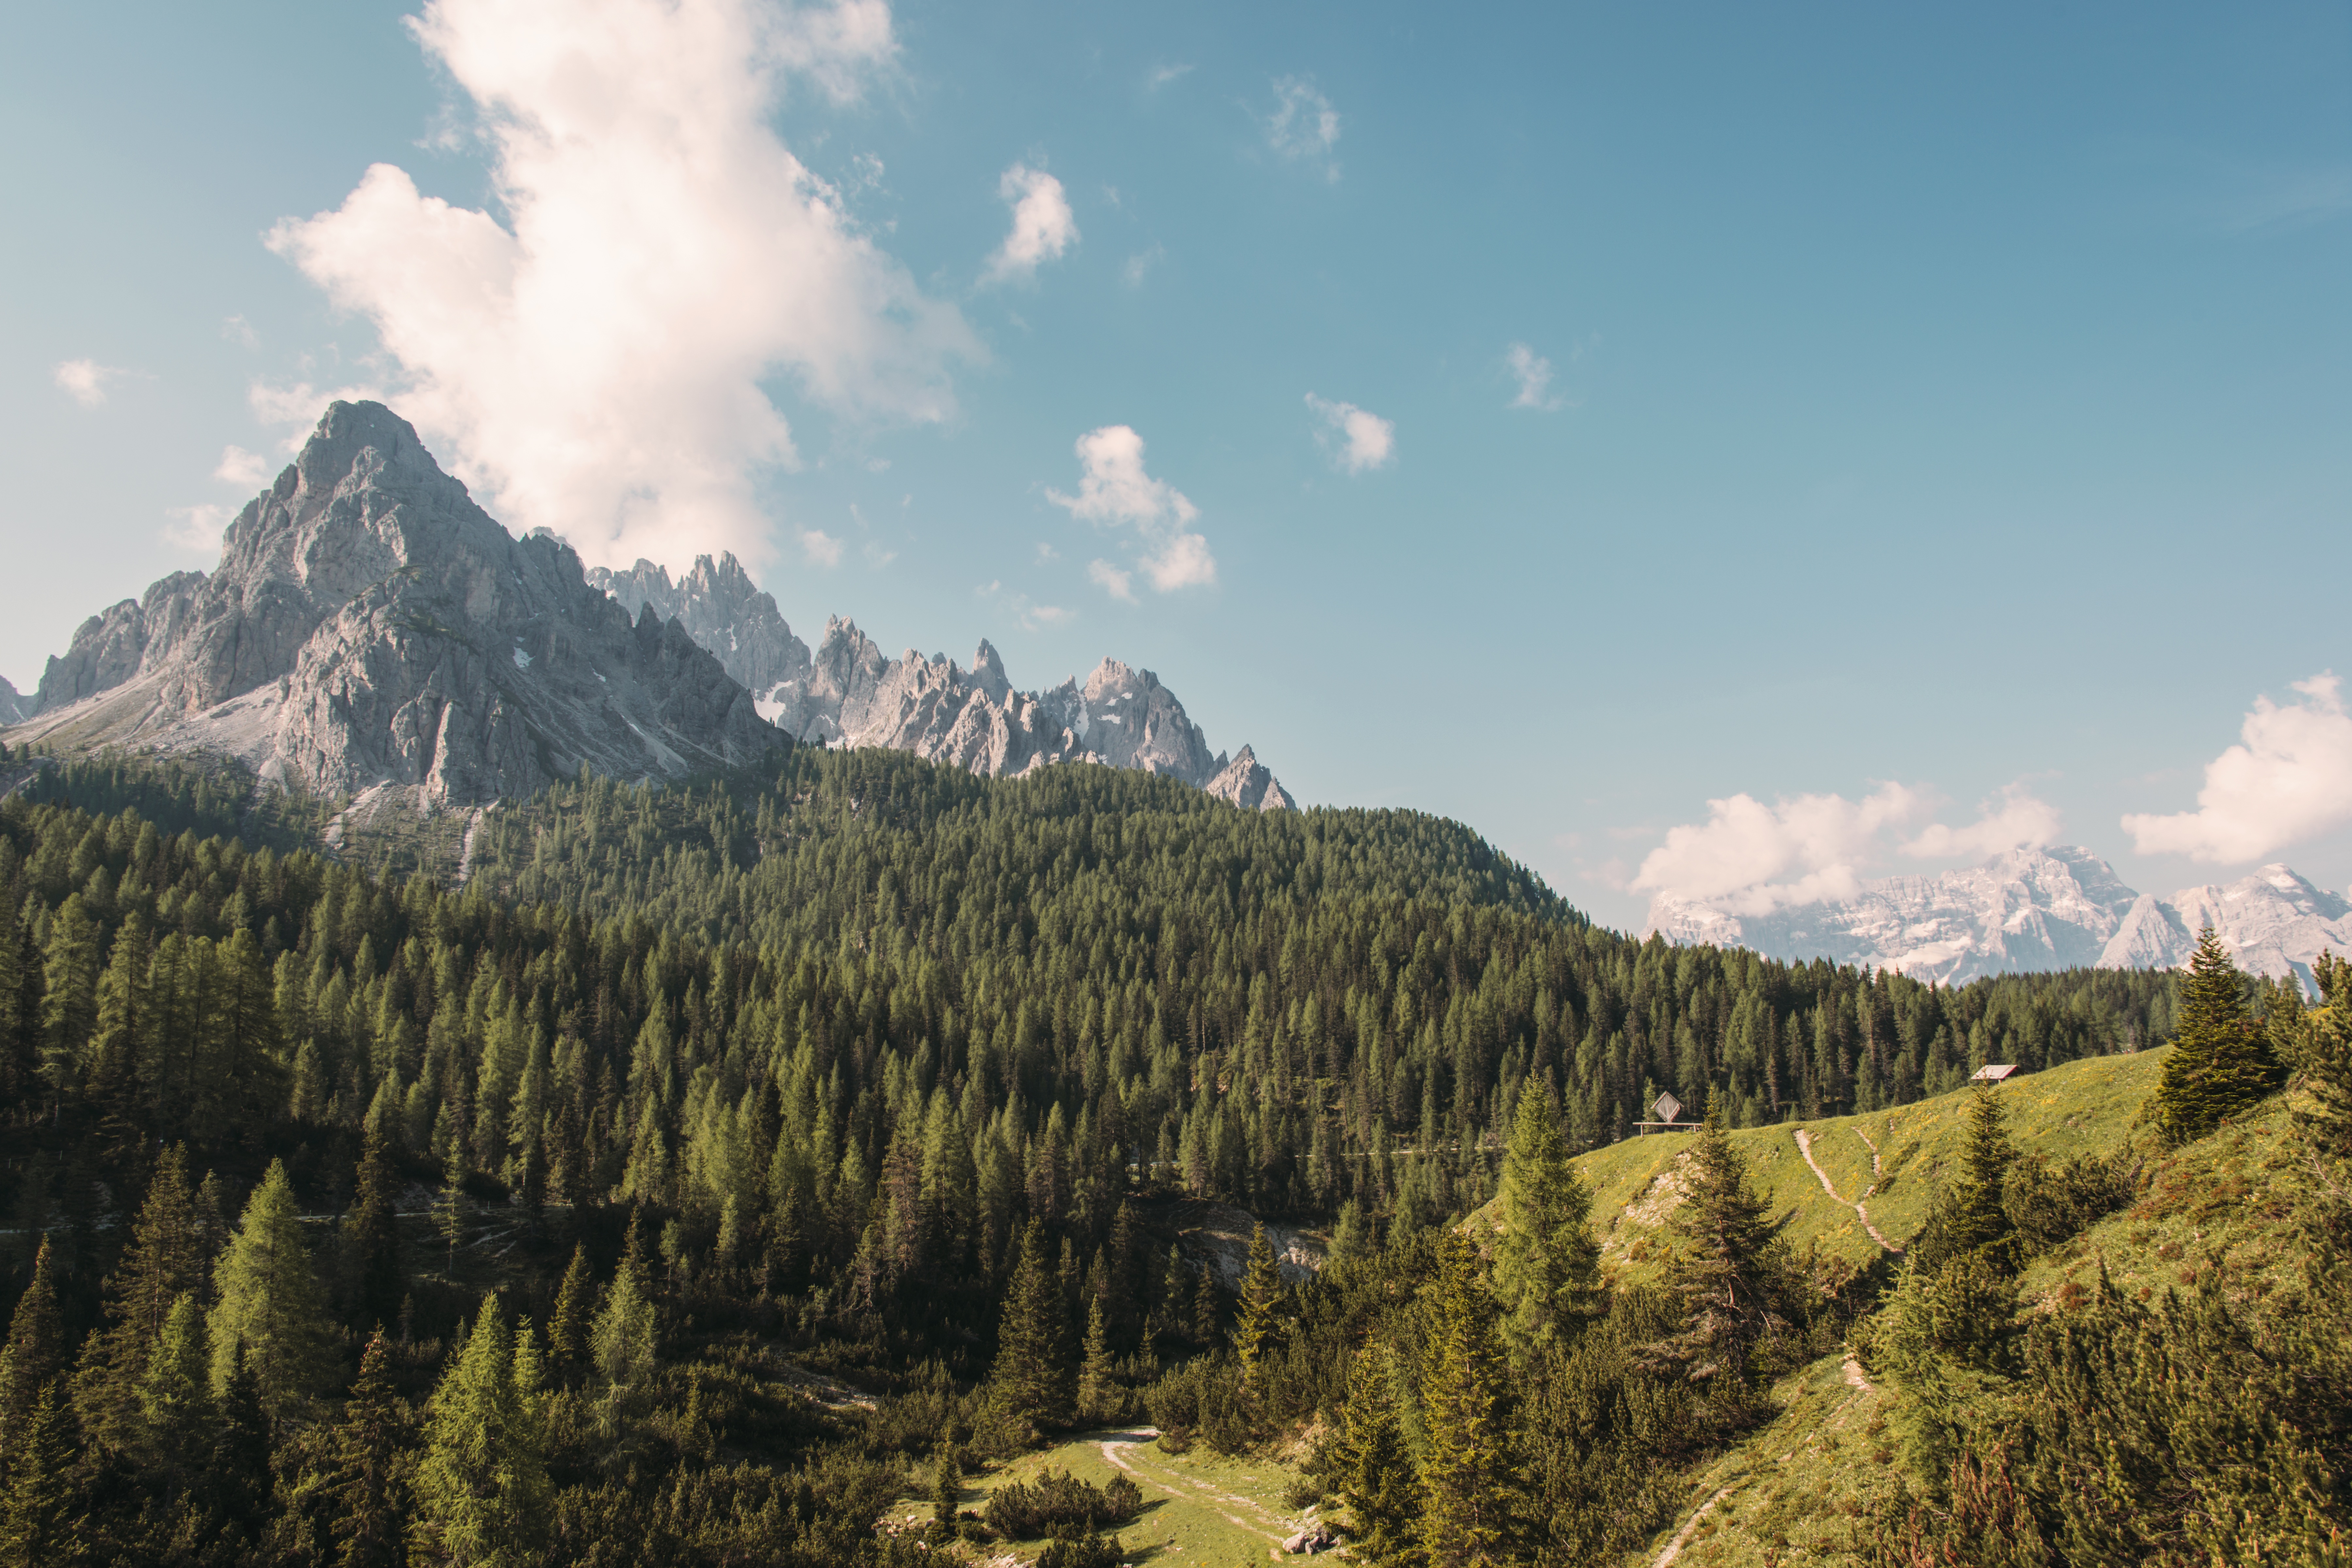
landscape, tree, nature, forest, wilderness, walking, mountain, cloud, meadow, hill, valley, mountain range, autumn, national park, ridge, trees, rocks, mountains, alps, plateau, ecosystem, landform, geographical feature, mountainous landforms